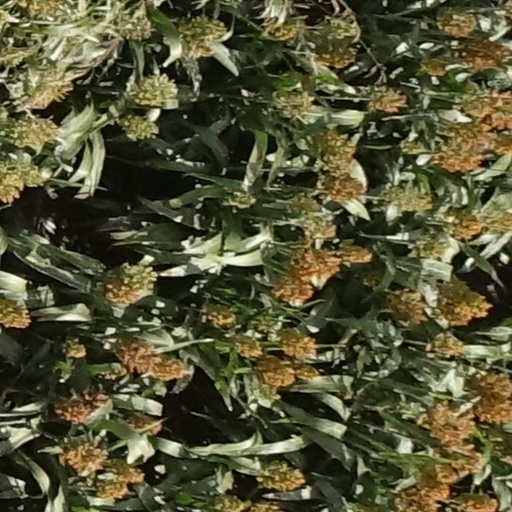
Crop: sorghum